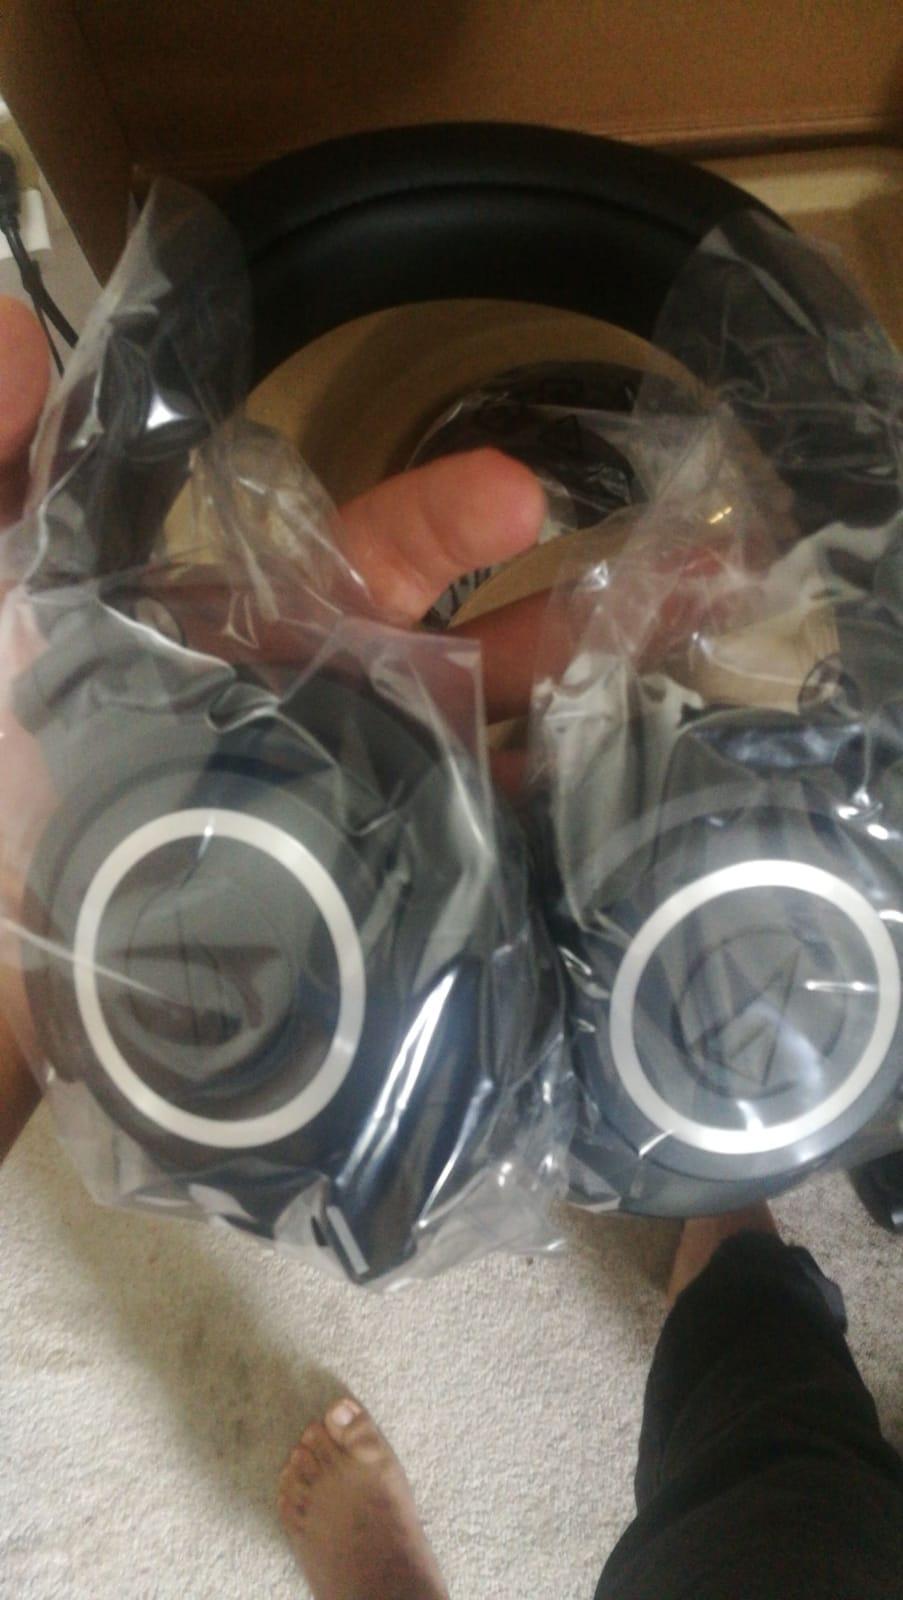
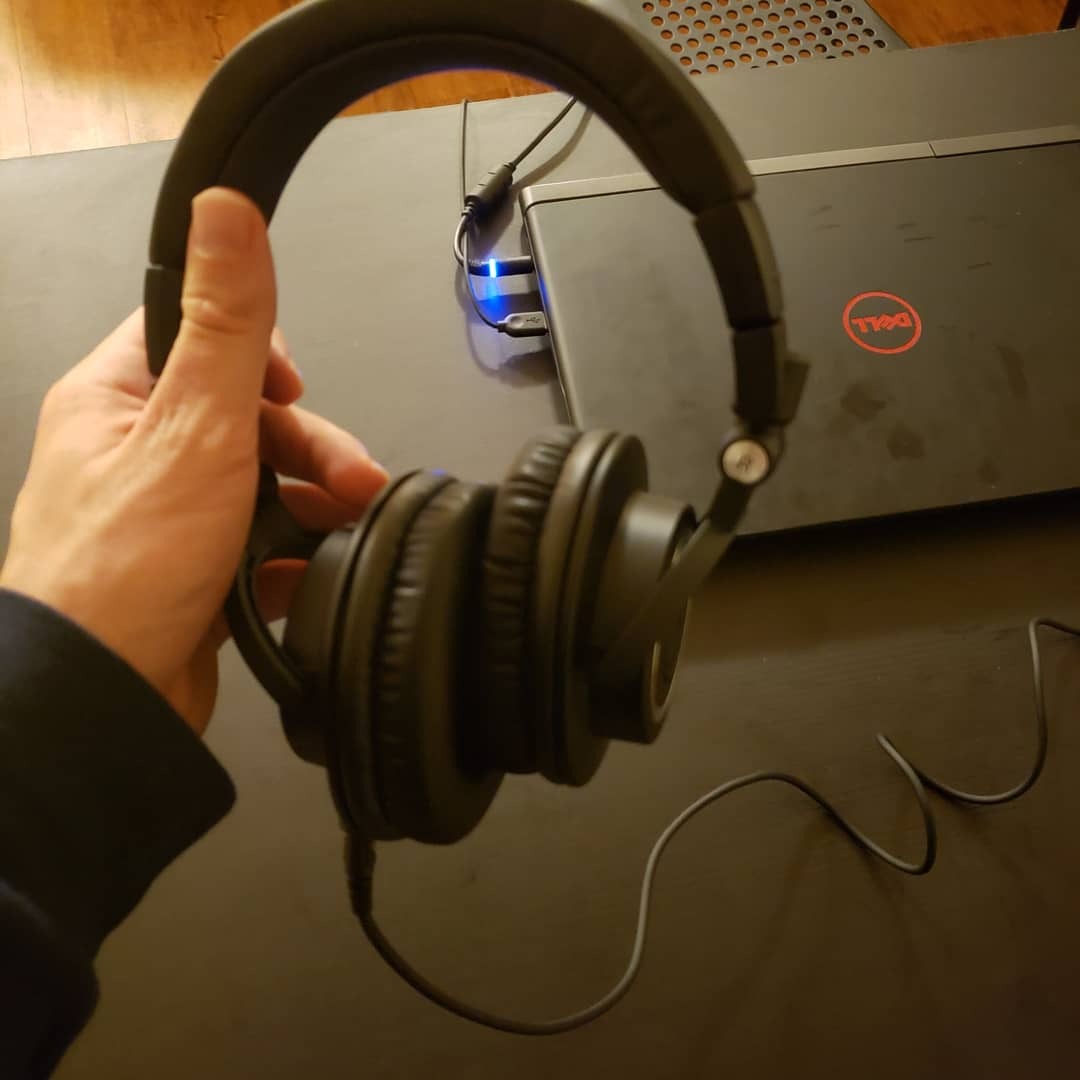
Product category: headphones
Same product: yes